Answer in natural language. Considering the relative positions, is brown seat color chair (marked A) to the left or right of bluegrey rectangular table (marked C)? Choose between the following options: left or right
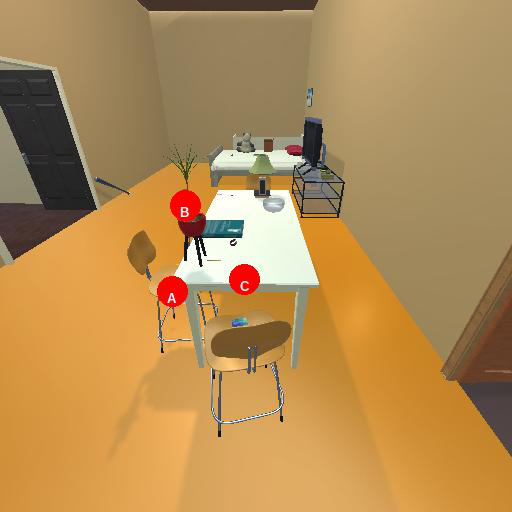
<answer>left</answer>